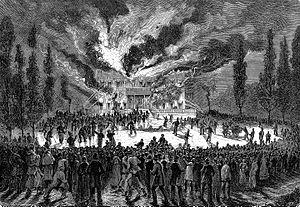
Incendie du château de Tervueren, résidence de l’impératrice Charlotte, le 2 mars 1879.
Le pavillon de Tervueren, parfois aussi appelé château de Tervueren, est un pavillon de chasse construit, entre 1817 et 1823, pour le prince d'Orange par l'architecte Charles Vander Straeten dans le parc de Tervueren. Il est repris après la révolution belge par l'état belge puis par la famille royale belge, jusqu'à ce qu'il soit détruit par un incendie en 1879. Le palais des colonies est édifié en 1897 à l'emplacement du pavillon.
Charlotte de Belgique, née au château de Laeken le 7 juin 1840 et morte le 19 janvier 1927 au château de Bouchout à Meise, est une princesse de Belgique, princesse de Saxe-Cobourg et Gotha et duchesse en Saxe. Elle est l'unique fille de Léopold Iᵉʳ, roi des Belges, et de la reine Louise d'Orléans. En qualité d'épouse de l'archiduc Maximilien d'Autriche, vice-roi de Lombardie-Vénétie puis empereur du Mexique, elle devient, en 1857, archiduchesse d'Autriche, puis, en 1864, impératrice du Mexique.